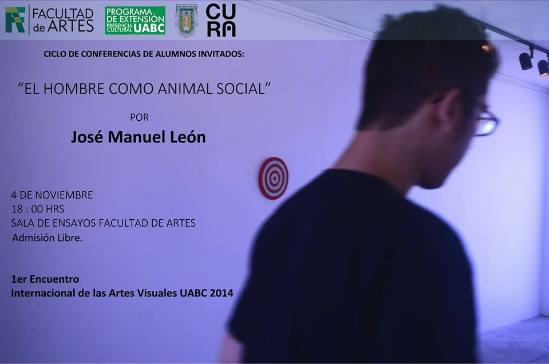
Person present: Yes